Naan Ungal Rasigan

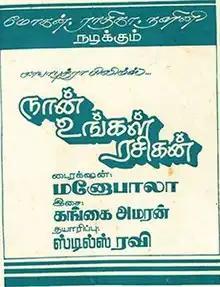
Poster

Naan Ungal Rasigan is a 1985 Indian Tamil-language psychological thriller film directed and co-written by Manobala. The film stars Mohan, Radhika, Rajeev and Nalini, with Senthamarai and Vennira Aadai Moorthy in supporting roles. It revolves around a villager who lusts for an actress, and persistently stalks her. The film was released on 11 October 1985 and failed at the box office.